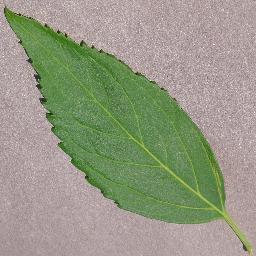
Label: Cherry___healthy